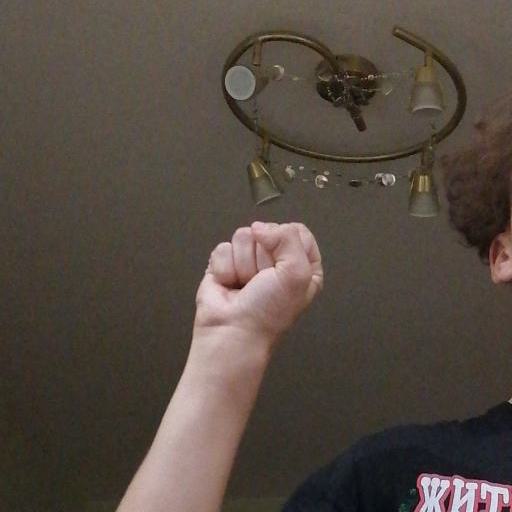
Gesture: fist